Heinz Drossel

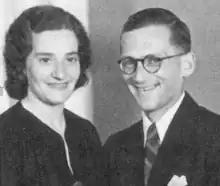
Heinz and his wife Marriane Drossel, who he saved during the Holocaust and married in 1946, when this photo was taken

Heinz Drossel (21 September 1916 – 28 April 2008) was a German lieutenant in World War II who was named one of the Righteous Among the Nations, shared with his parents, for helping Jews escape persecution. He was the son of Paul and Elfriede Drossel, both anti-Nazis, and shared their political philosophy. Drafted in November 1939, Drossel served in the Battle of France before serving on the Eastern Front for the rest of the war. He saved a woman, Marriane Hirschfeld, who became his wife after the war. He also freed Soviet soldiers to avoid execution. He and his parents also save a woman Margot, her parents, Lucie and Jack Hass and Ernst Frontheim, who became Margot's husband after the war.